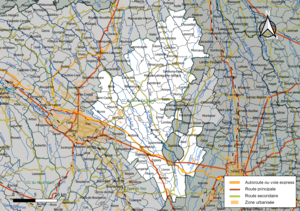
Carte géographique de la Communauté de communes du Nord Est Béarn, département des Pyrénées-Atlantiques, France. Composition au 1er janvier 2019.
La communauté de communes du Nord-Est Béarn est une communauté de communes française située dans le département des Pyrénées-Atlantiques dans la région Nouvelle-Aquitaine.